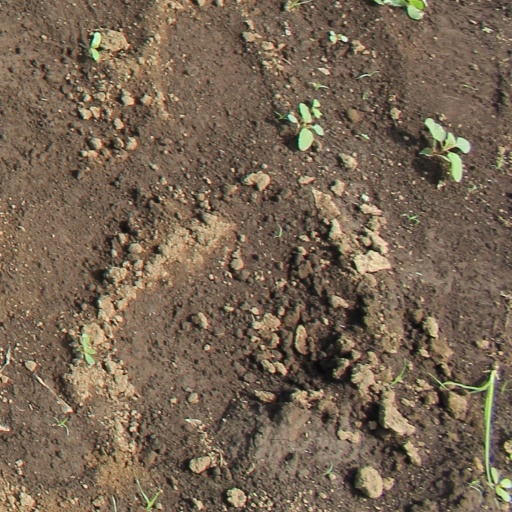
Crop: soybean